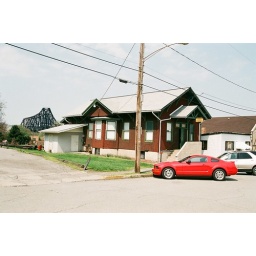
ex P&amp;amp;LE station Monaca Pa now home to a model railroad club. Thats the P&amp;amp;LE Ohio River bridge in background.